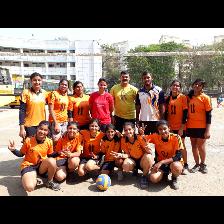
Label: Human